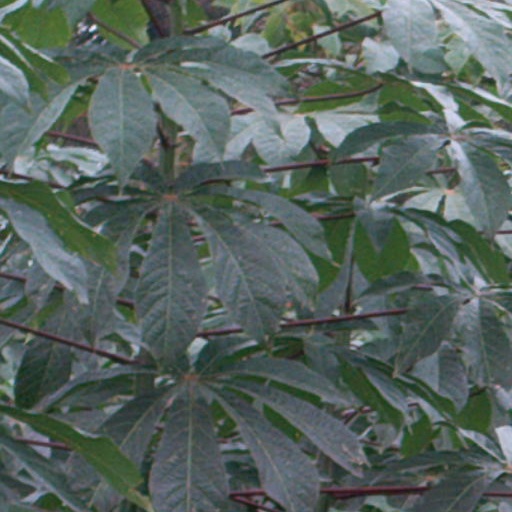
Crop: cassava